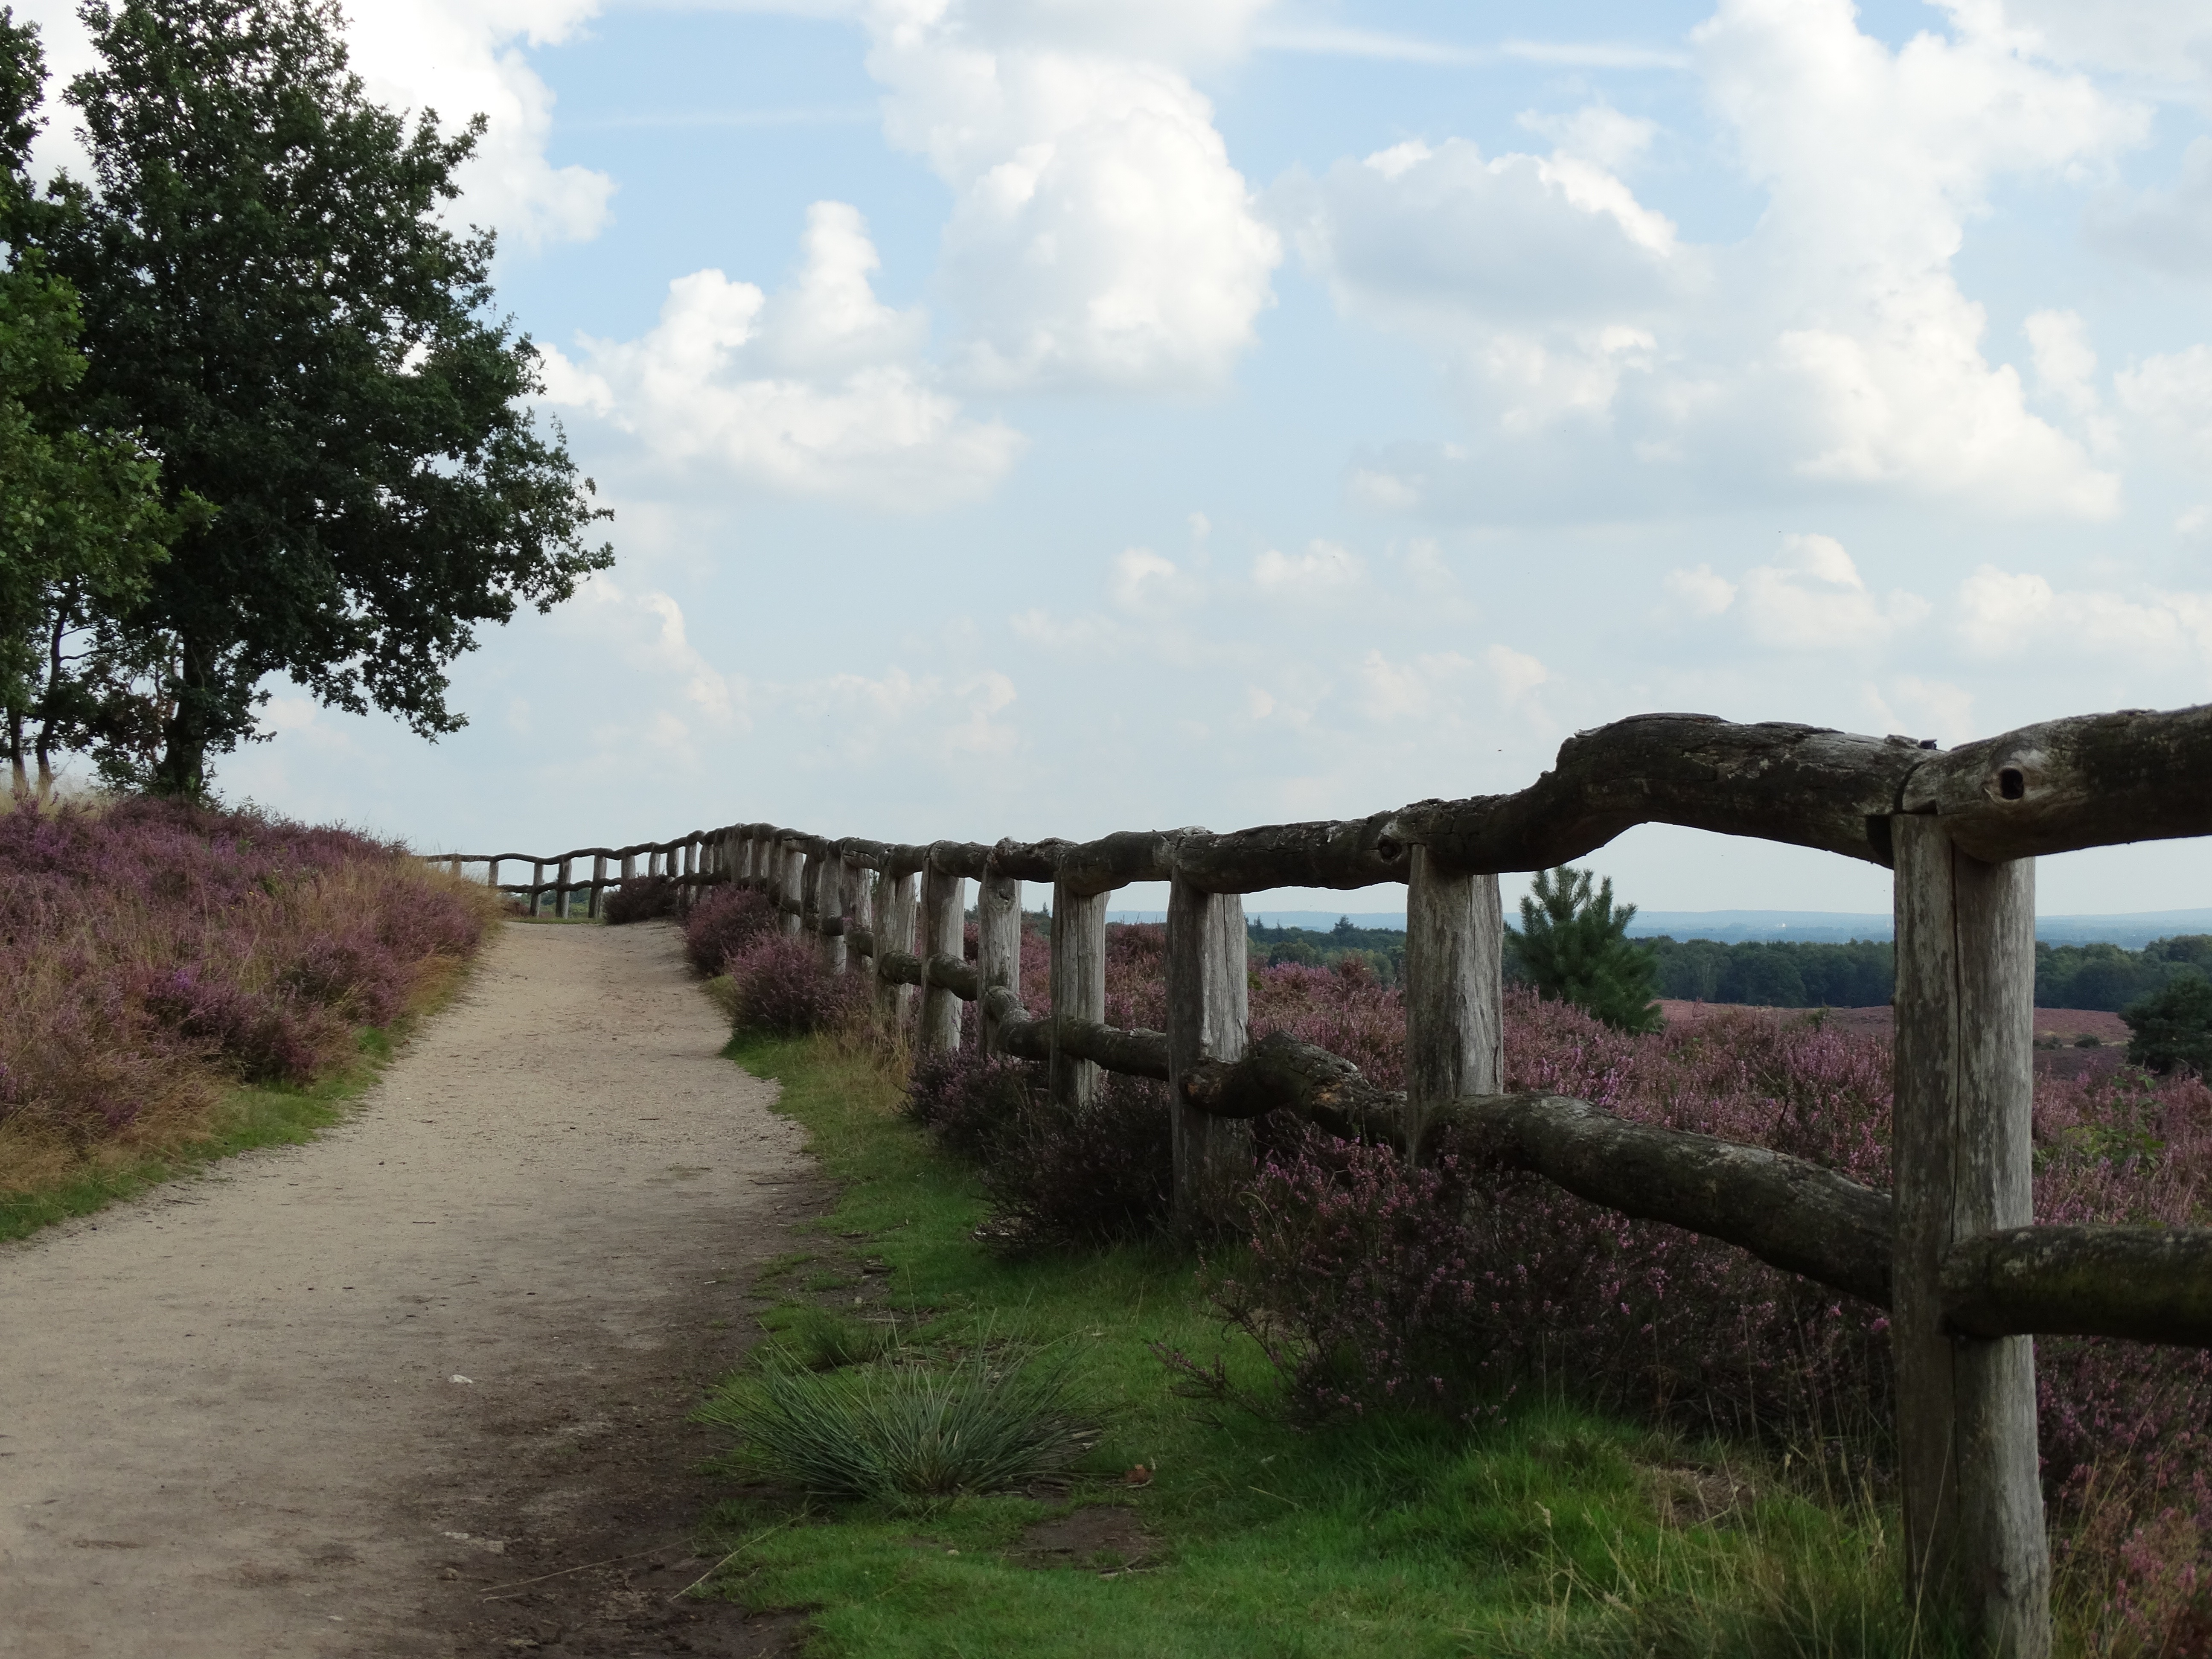
landscape, tree, path, fence, trail, bridge, river, walkway, waterway, netherlands, heide, rural area, hei, flowering heather